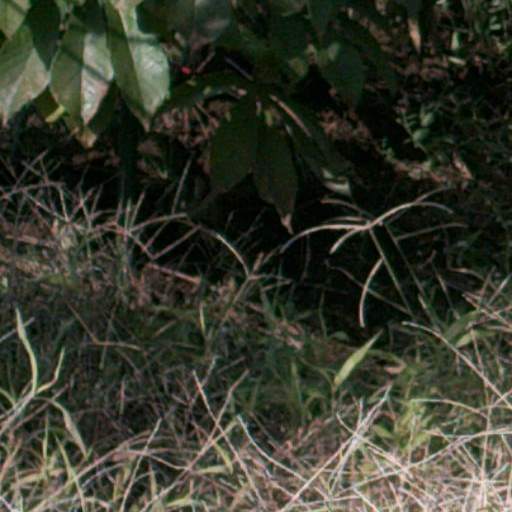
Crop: cassava